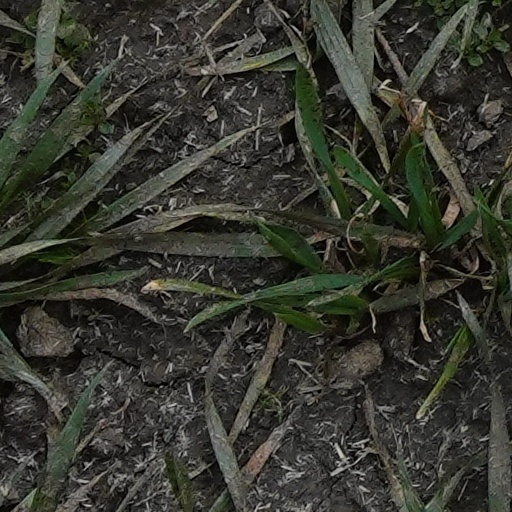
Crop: wheat